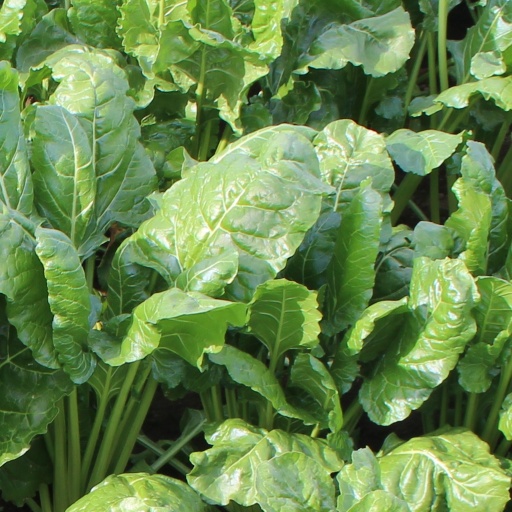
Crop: sugar beet